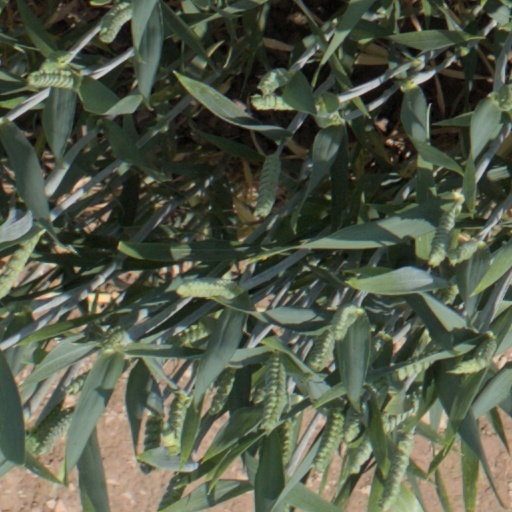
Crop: wheat